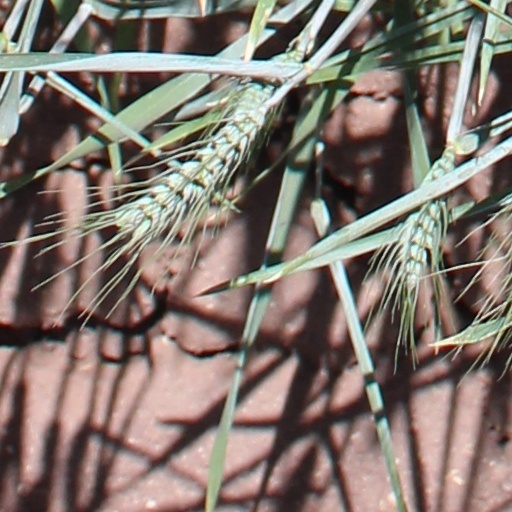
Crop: wheat